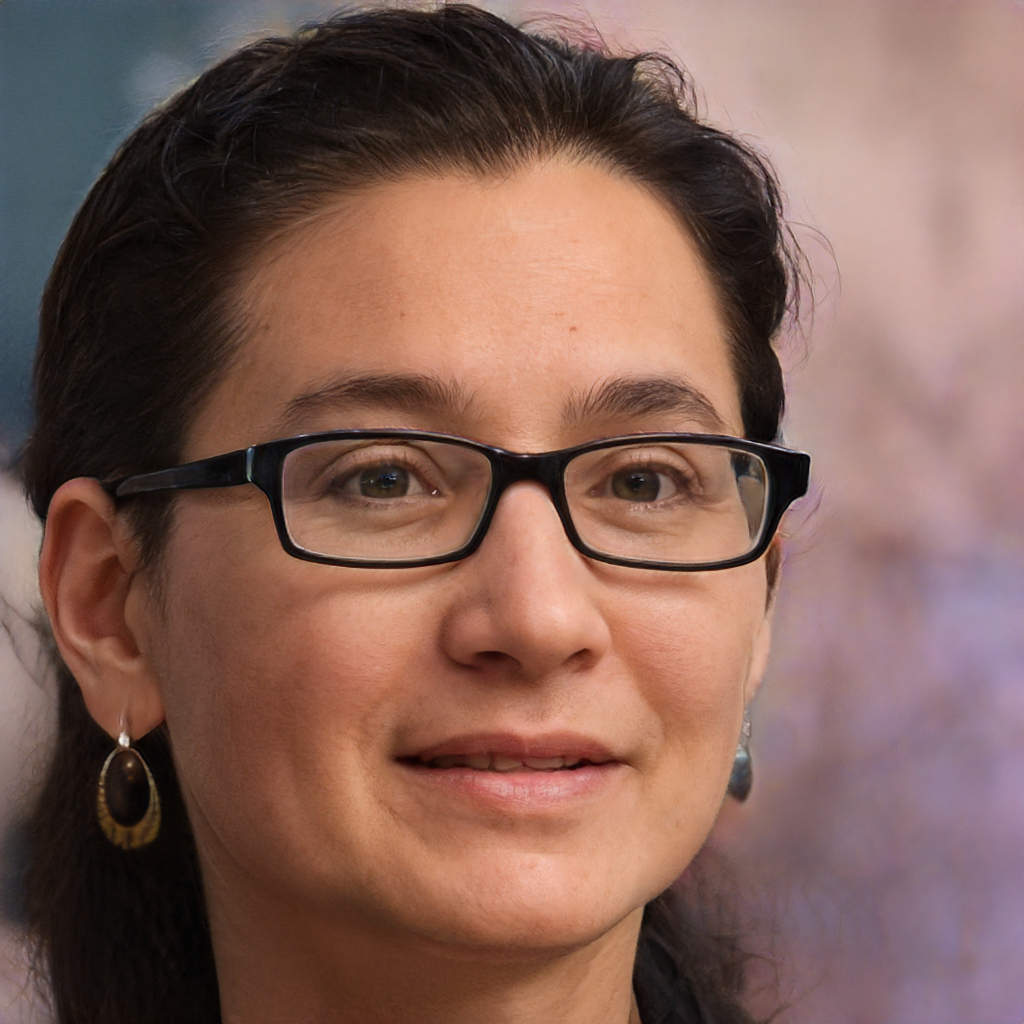
Portrait style: Real Portrait